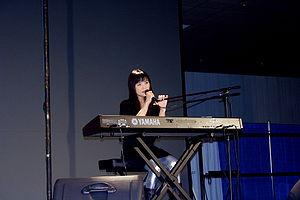
Mari Iijima est une chanteuse et actrice, ex- idole japonaise qui débute en 1982 en tant que seiyū du personnage de la chanteuse-idole Linn Minmei dans la série anime The Super Dimension Fortress Macross, rôle à chansons qui la rend célèbre en Occident. Elle s'installe d'ailleurs à Los Angeles aux USA en 1989. Elle a sorti une vingtaine d'albums, dont le premier en 1983 est produit par Ryuichi Sakamoto.